403d Bombardment Squadron

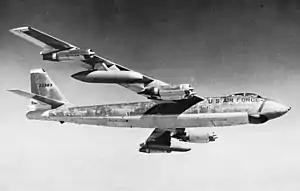
B-47E Stratojet

From 1958, the Boeing B-47 Stratojet wings of Strategic Air Command (SAC) began to assume an alert posture at their home bases, reducing the time spent on alert at overseas bases. The SAC alert cycle divided itself into four parts: planning, flying, alert and rest to meet General Thomas S. Power’s initial goal of maintaining one third of SAC’s planes on fifteen minute ground alert, fully fueled and ready for combat to reduce vulnerability to a Soviet missile strike. To implement this new system B-47 wings reorganized from three to four squadrons. The 403d was activated at Davis-Monthan Air Force Base as the fourth squadron of the 43d Bombardment Wing. In March 1960, the 43rd Wing moved to Carswell Air Force Base, Texas to become the Air Force's first Convair B-58 Hustler wing, and the squadron was discontinued. Two months later, on 15 May, he squadron was organized at Carswell, but it was inactivated on 1 January 1961, before becoming operational.